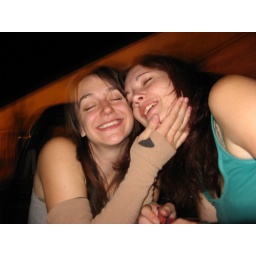
the girls in the back of a pick-up truck